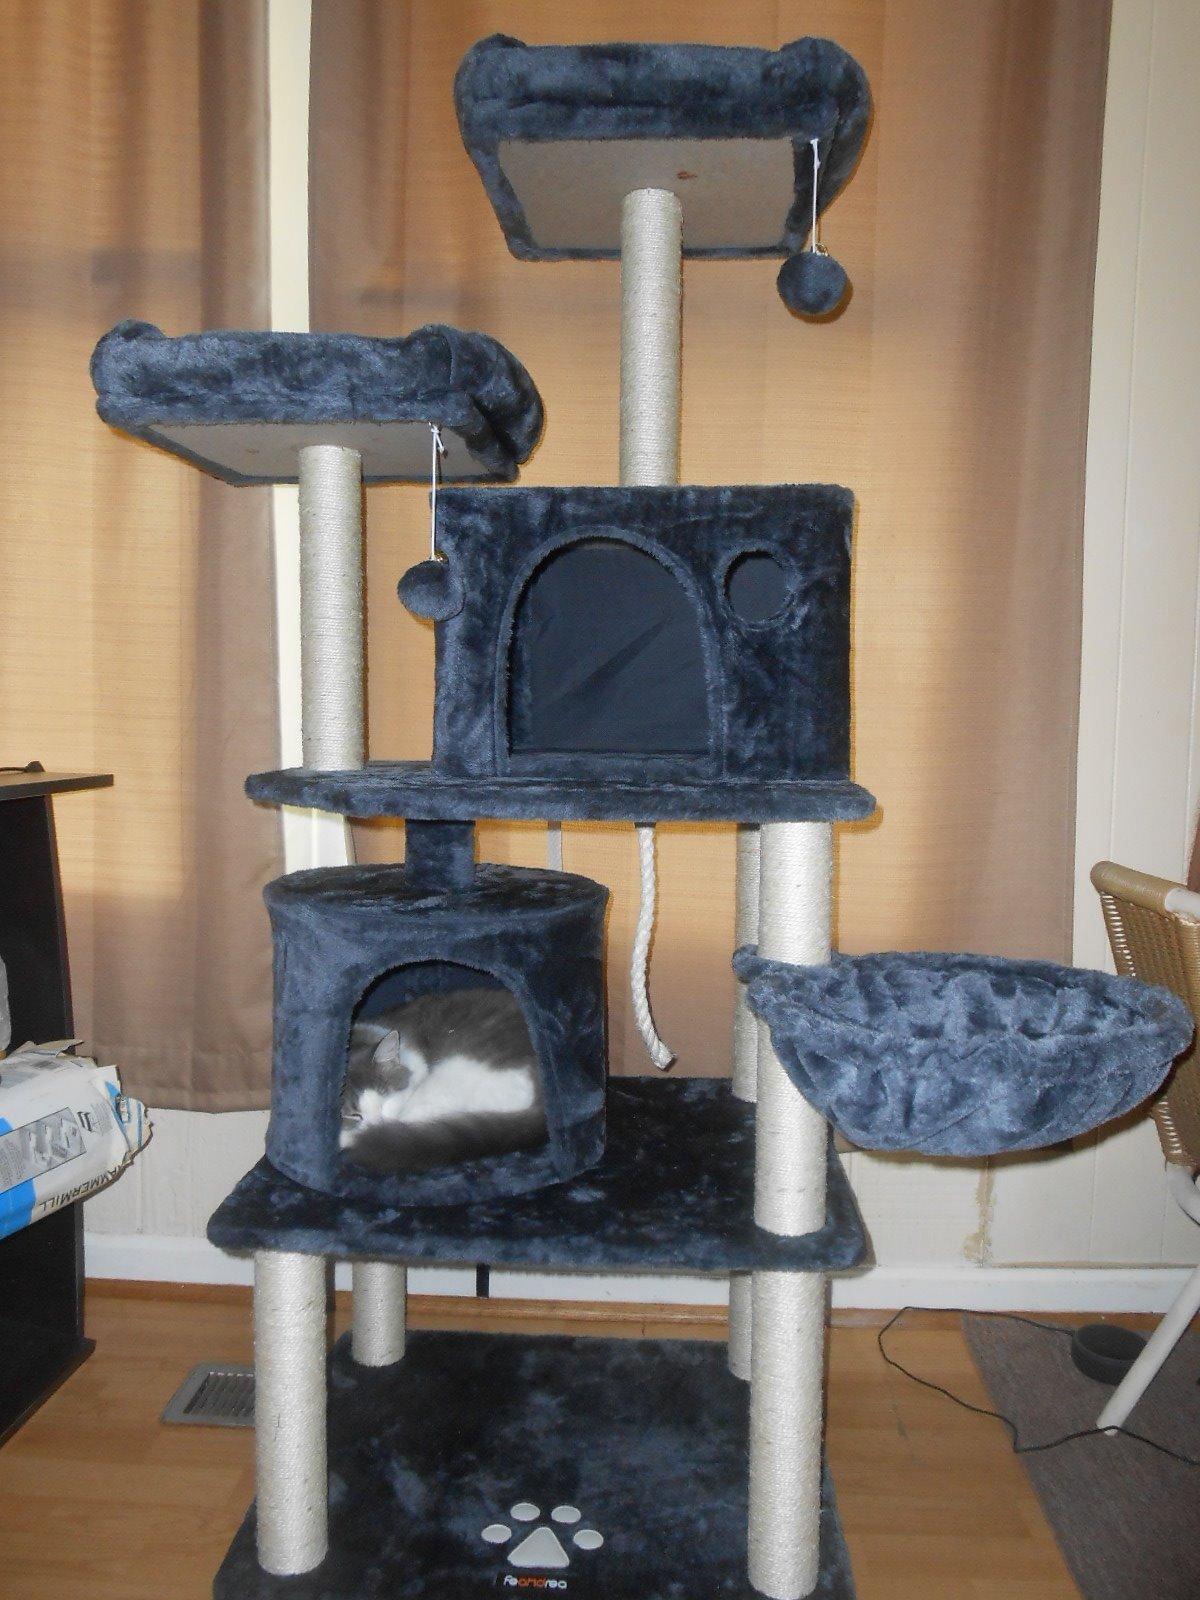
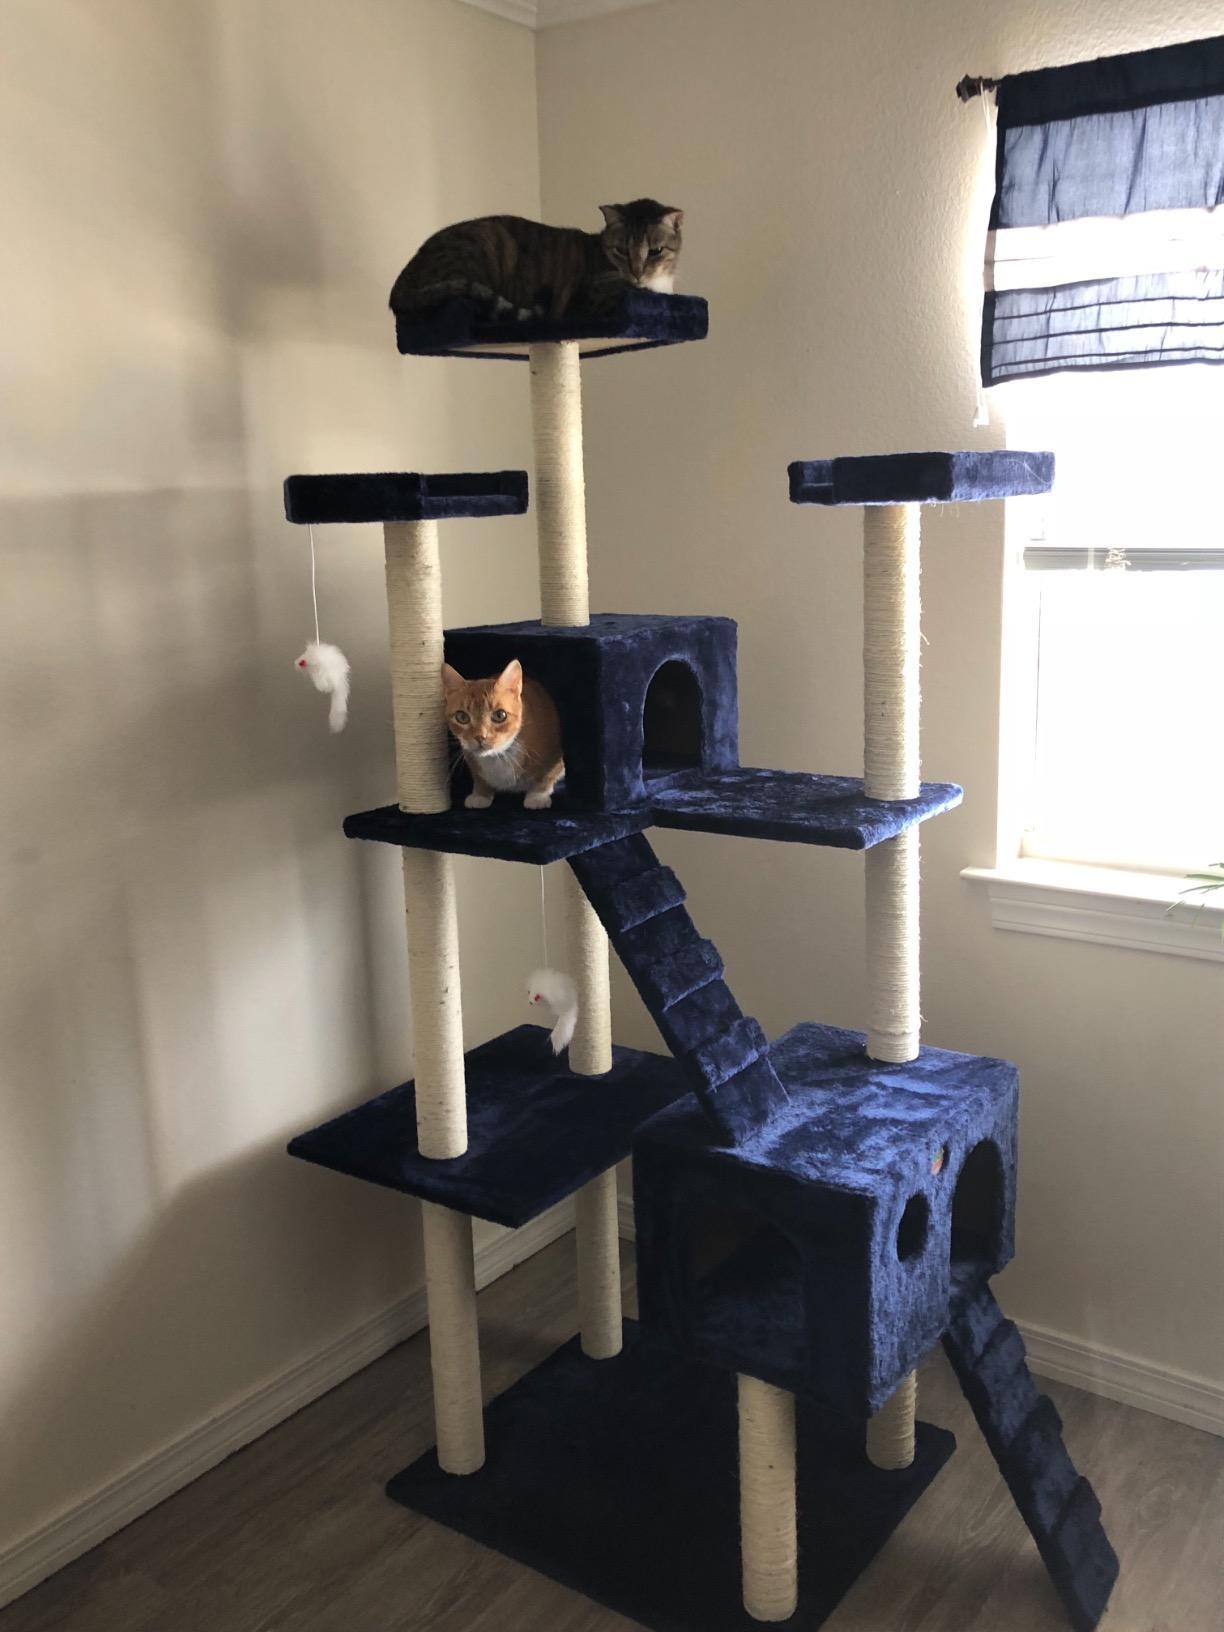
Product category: items_cat tree
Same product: no